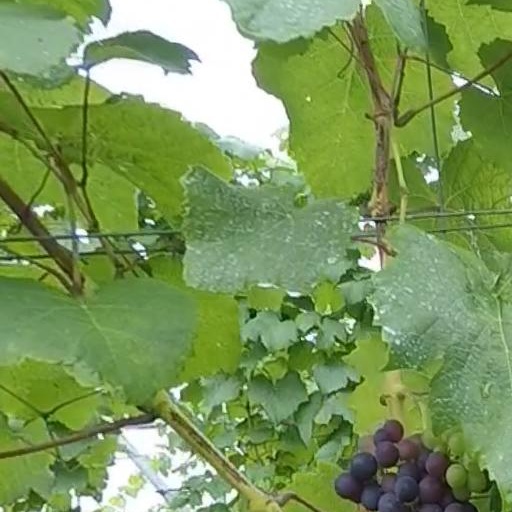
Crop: grape